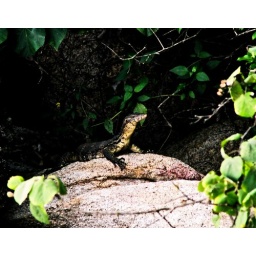
Saw this at the beach when i was in Kuantan..think its a monitor lizard not sure